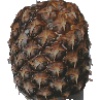
Label: Pineapple 1